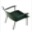
Label: chair